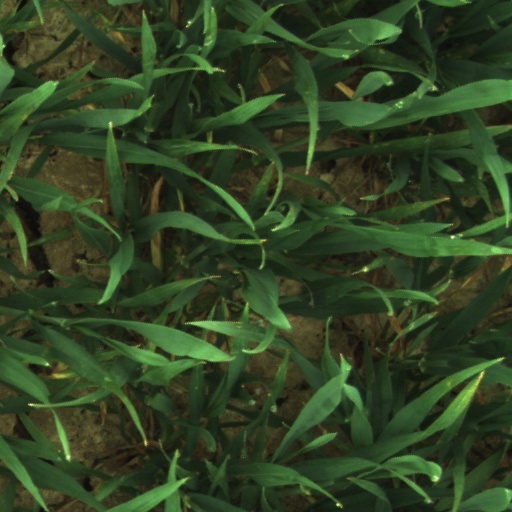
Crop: wheat